Nahan's partridge

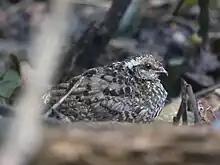
Juvenile

At about in length, the Nahan's partridge is a relatively small, terrestrial bird with a red eye-ring, legs and base of the bill, brownish upperparts, and black-and-white underparts and head.